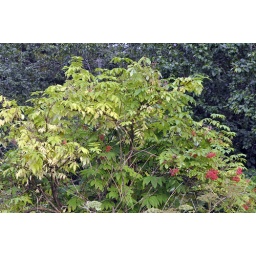
Photos from an NPS working trip to Glacier Bay, Alaska in July, 2010. botany flora plants environmental ecology